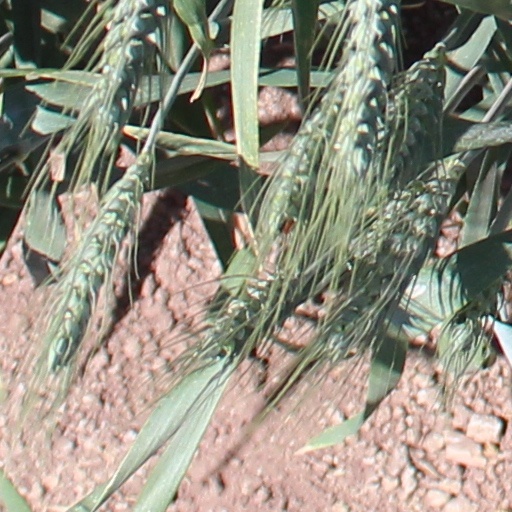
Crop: wheat